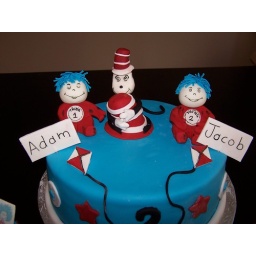
more cat in the hat cake 03